Enrique Barzola

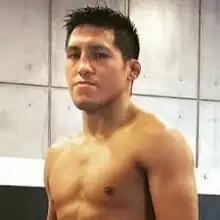

Enrique Johnatan Barzola Acosta (born 28 April 1989) is a Peruvian mixed martial artist who competes in the Bantamweight and Featherweight divisions of Absolute Championship Akhmat (ACA). He was the lightweight winner on and he competed in both Bellator MMA and the Ultimate Fighting Championship (UFC).